Williams Loop

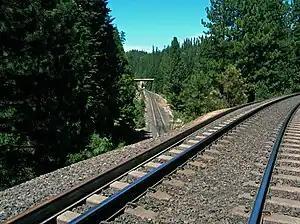
Williams Loop, looking west from the upper portion

The Williams Loop is a rail spiral on the Union Pacific Railroad's Feather River Route through the Sierra Nevada mountains in northeastern California, connecting the Sacramento Valley to Salt Lake City via the Feather River canyons. Located about five miles east of East Quincy, the loop is used to gain elevation on the eastward climb to its summit at Beckwourth Pass while maintaining the railroad's overall 1.0 percent (compensated) grade, the least steep of any grade on a transcontinental railroad. Built in 1914 by the Western Pacific Railroad, the loop and the nearby Spring Garden Tunnel help surmount the divide between the East Branch North Fork Feather River and the Middle Fork Feather River.